Memorial University of Newfoundland

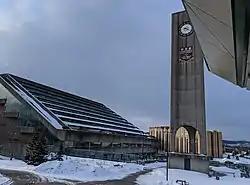
MUN Clock Tower and QEII Library exterior

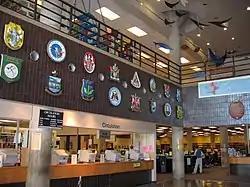
QEII Library interior

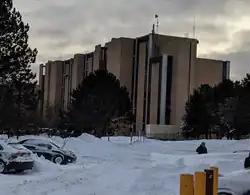
Chemistry-Physics Building

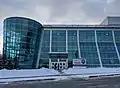
Bruneau Centre (taken during filming of "Hudson & Rex")

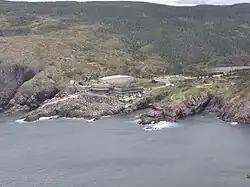
Ocean Sciences Centre

In 1977, the Memorial University of Newfoundland Educational Television Centre implemented the Telemedicine project.